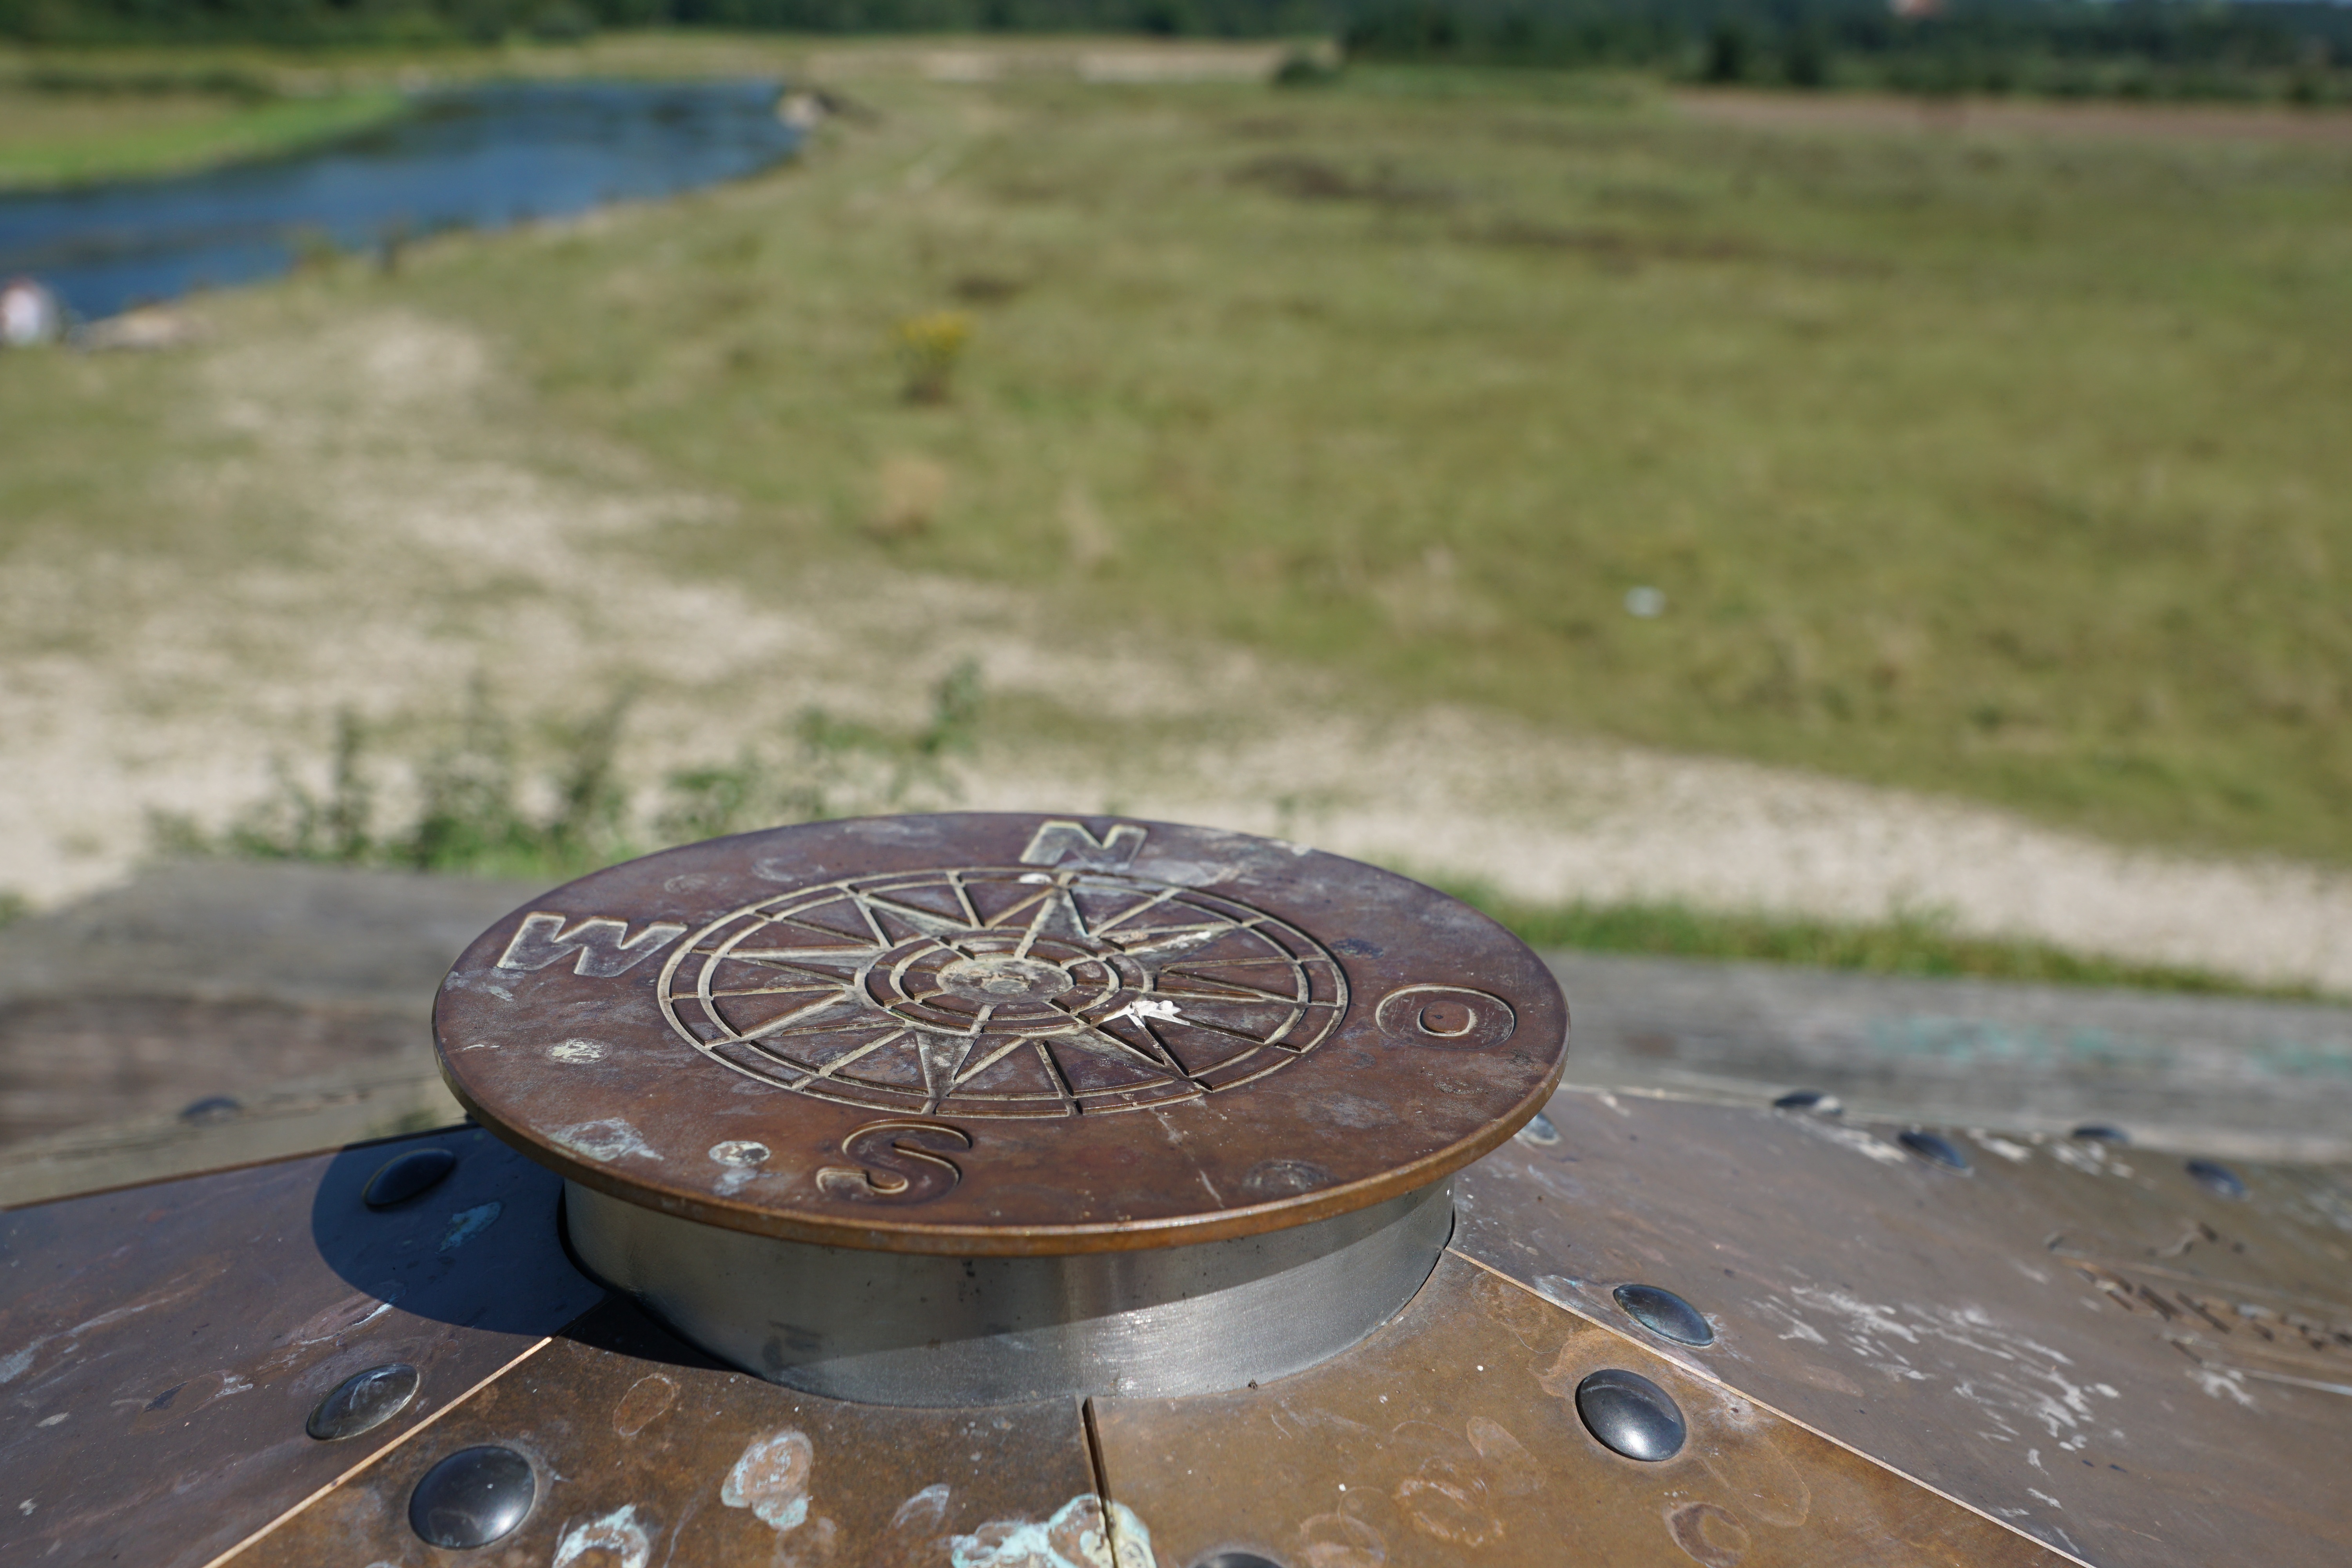
water, nature, hiking, field, meadow, river, green, direction, compass, south, west, north, danube, germany, away, east, riedlingen, man made object